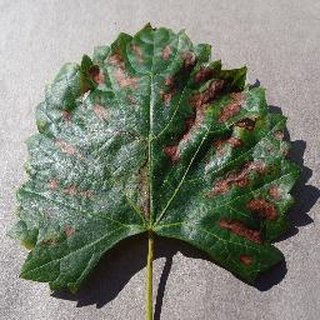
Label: grape_esca_black_measles